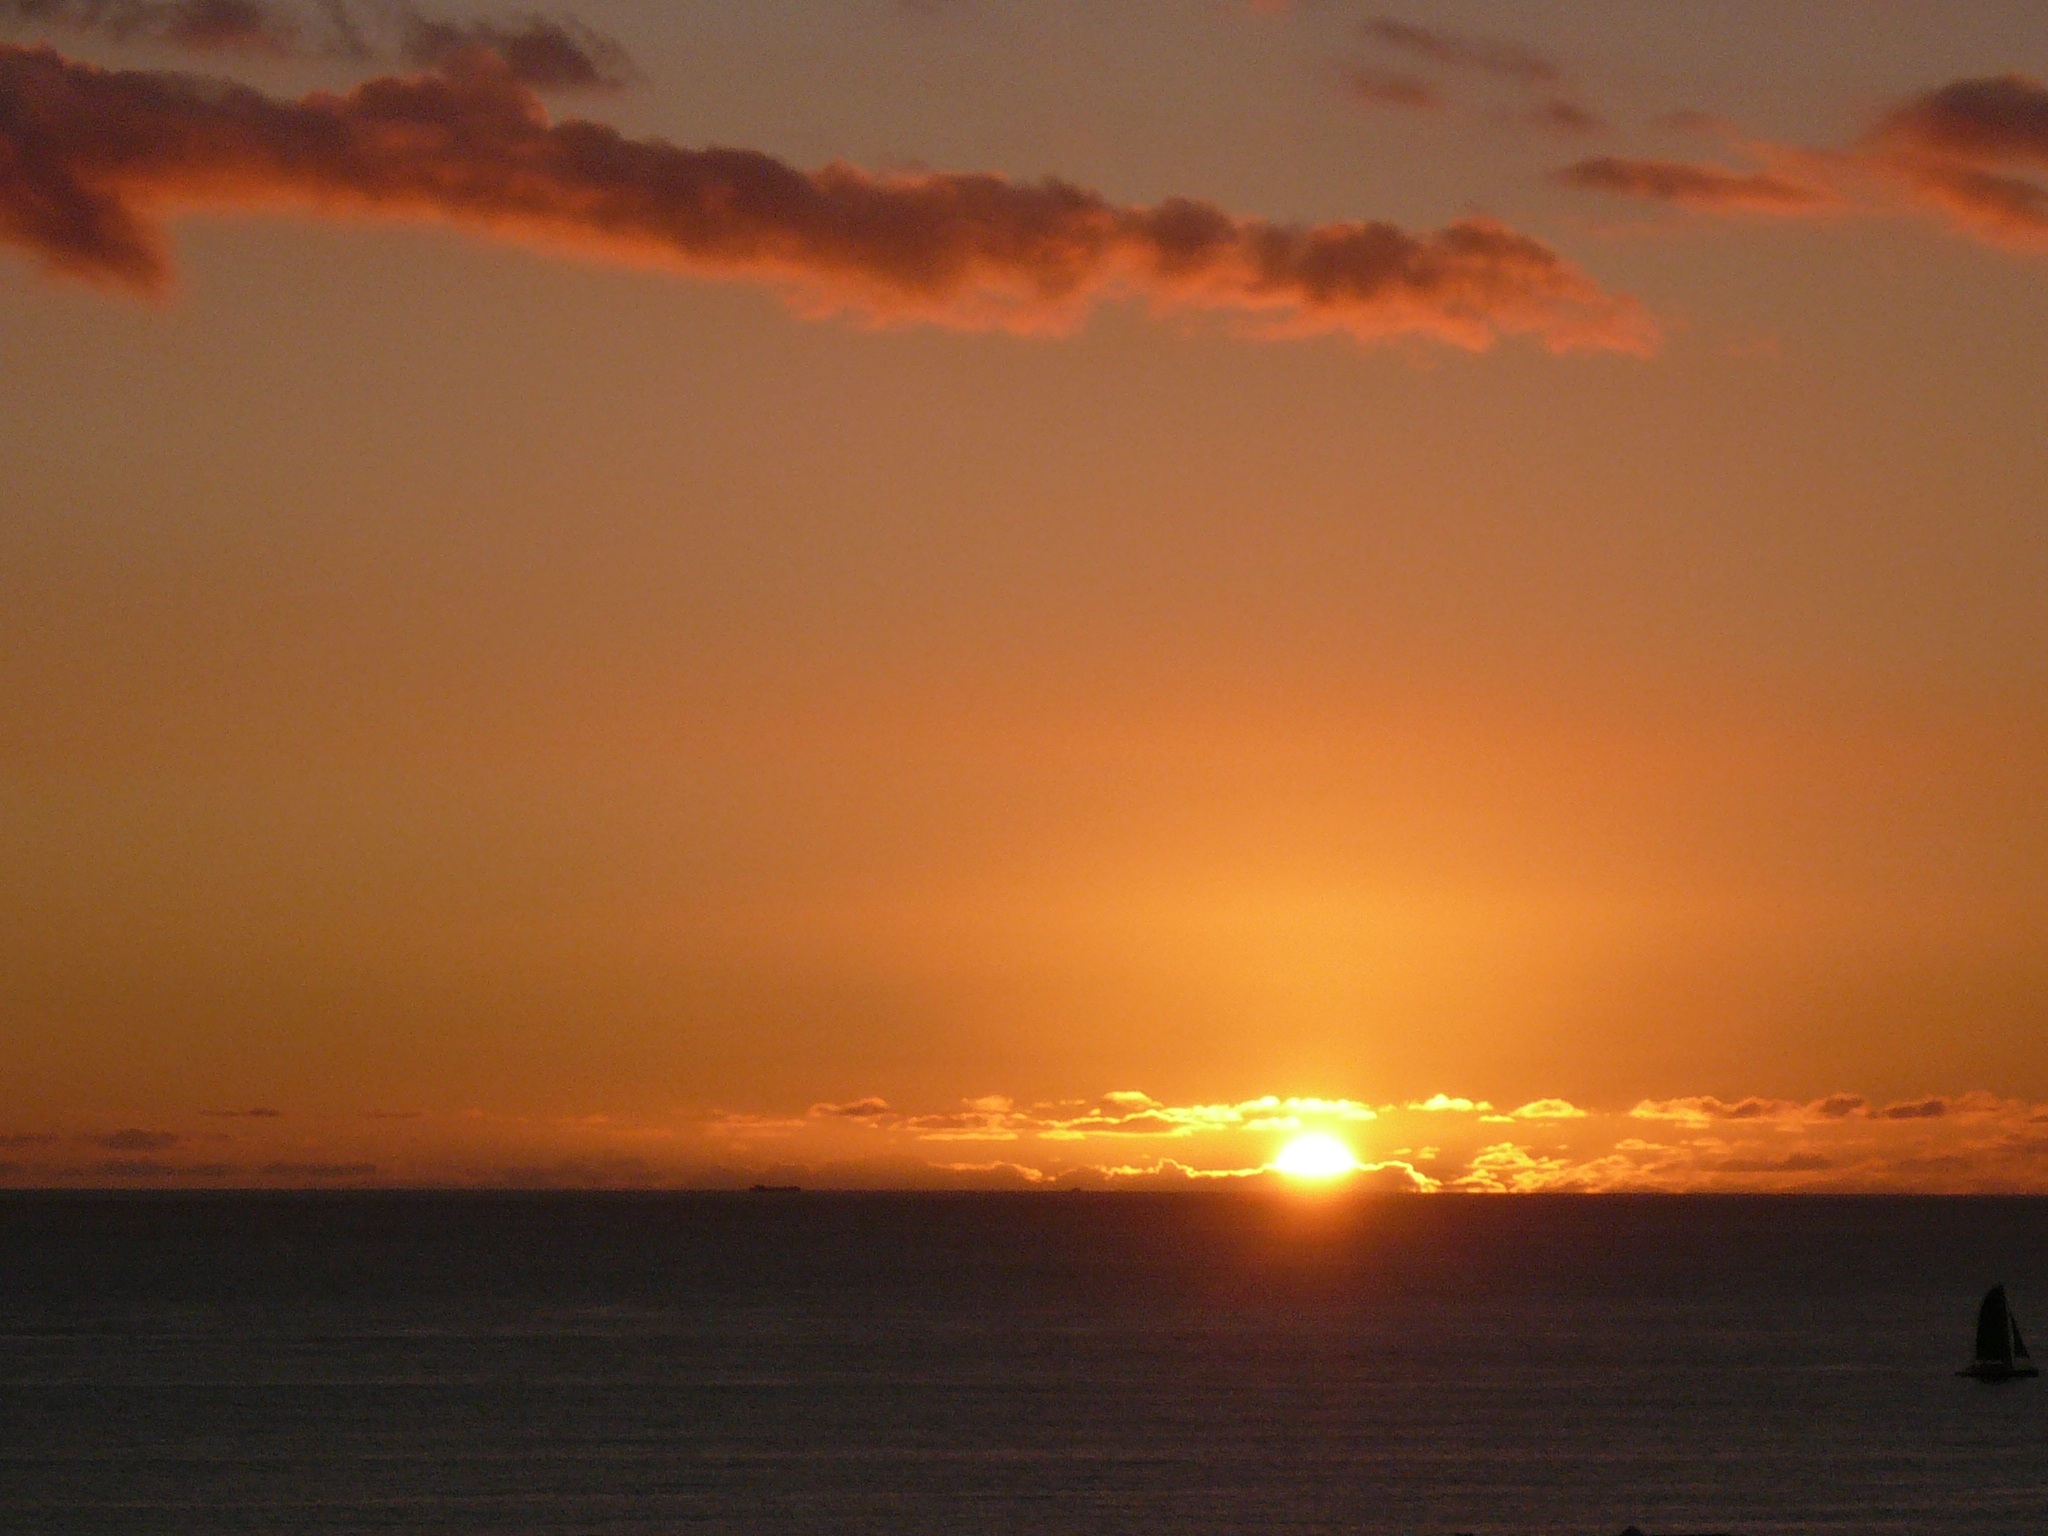
beach, sea, coast, ocean, horizon, cloud, sky, sun, sunrise, sunset, morning, dawn, atmosphere, vacation, dusk, evening, hawaii, afterglow, waikiki beach, red sky at morning